Bethoron

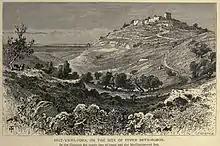
Upper Bethoron, drawing from 1880

Bethoron, also Beth-Horon, were two neighboring towns in ancient Israel, situated on the Gibeon–Aijalon road. They served as strategic points along the road, guarding the "ascent of Bethoron". While the Hebrew Bible sometimes distinguishes between the two towns—Upper and Lower Bethoron—it often refers to both simply as Bethoron. The towns are mentioned in the Bible and in other ancient sources: Upper Bethoron appears in Joshua, Lower Bethoron in Joshua, both in 1 Chronicles, and the ascent in I Maccabees.